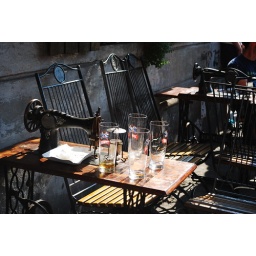
Singer sewing machine bar in Kazimierz